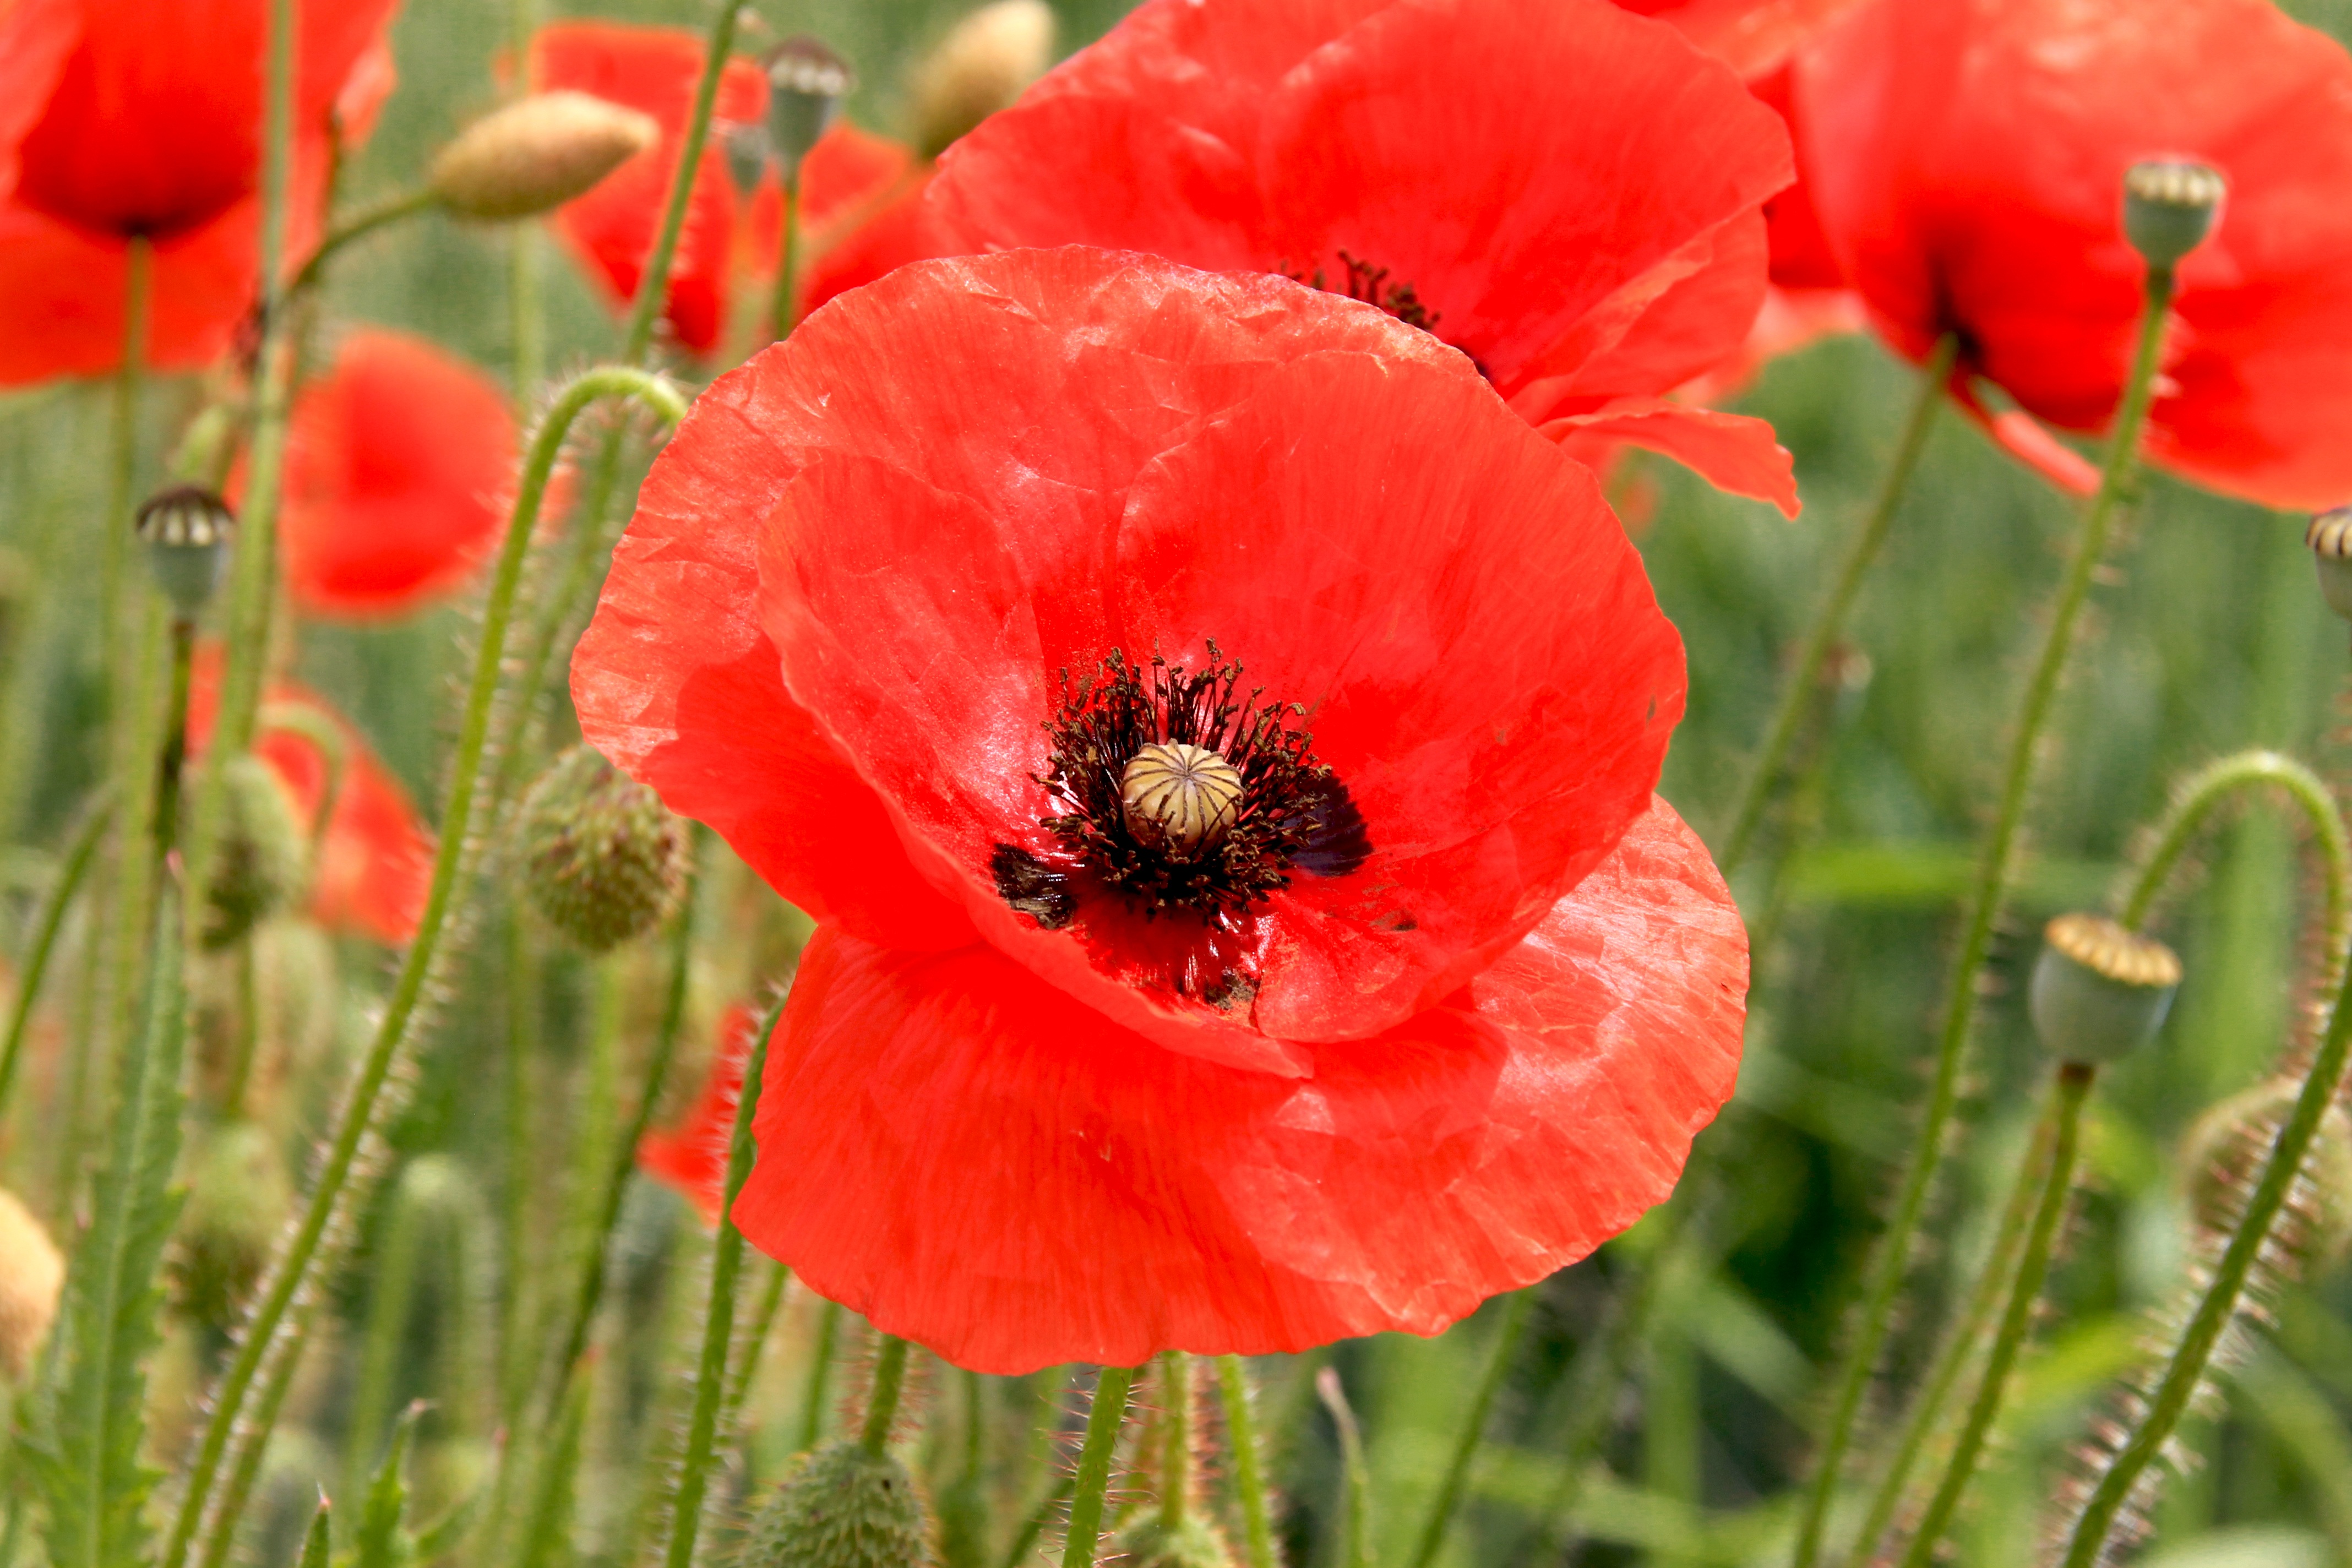
nature, plant, field, meadow, flower, petal, red, botany, flora, wildflower, wild flowers, poppy, coquelicot, macro photography, flowering plant, field of poppies, annual plant, plant stem, land plant, poppy family